Fengtian railway station

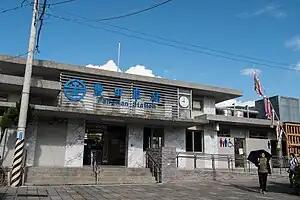

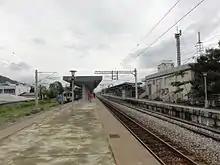
Fengtian station platform

Fengtian is a railway station on the Taiwan Railways Administration Hualien–Taitung line located in Shoufeng Township, Hualien County, Taiwan.